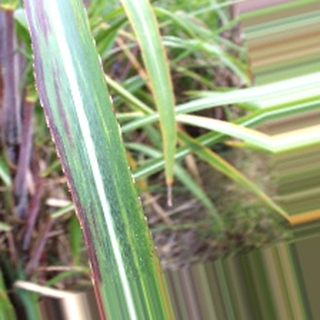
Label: sugarcane_bacterial_blight